Fairy tale

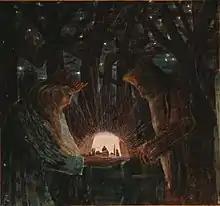
"Kings' Fairy Tale", 1909, by Mikalojus Konstantinas Čiurlionis

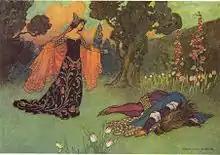
Beauty and the Beast, illustration by Warwick Goble

Any comparison of fairy tales quickly discovers that many fairy tales have features in common with each other. Two of the most influential classifications are those of Antti Aarne, as revised by Stith Thompson into the Aarne-Thompson classification system, and Vladimir Propp's "Morphology of the Folk Tale".